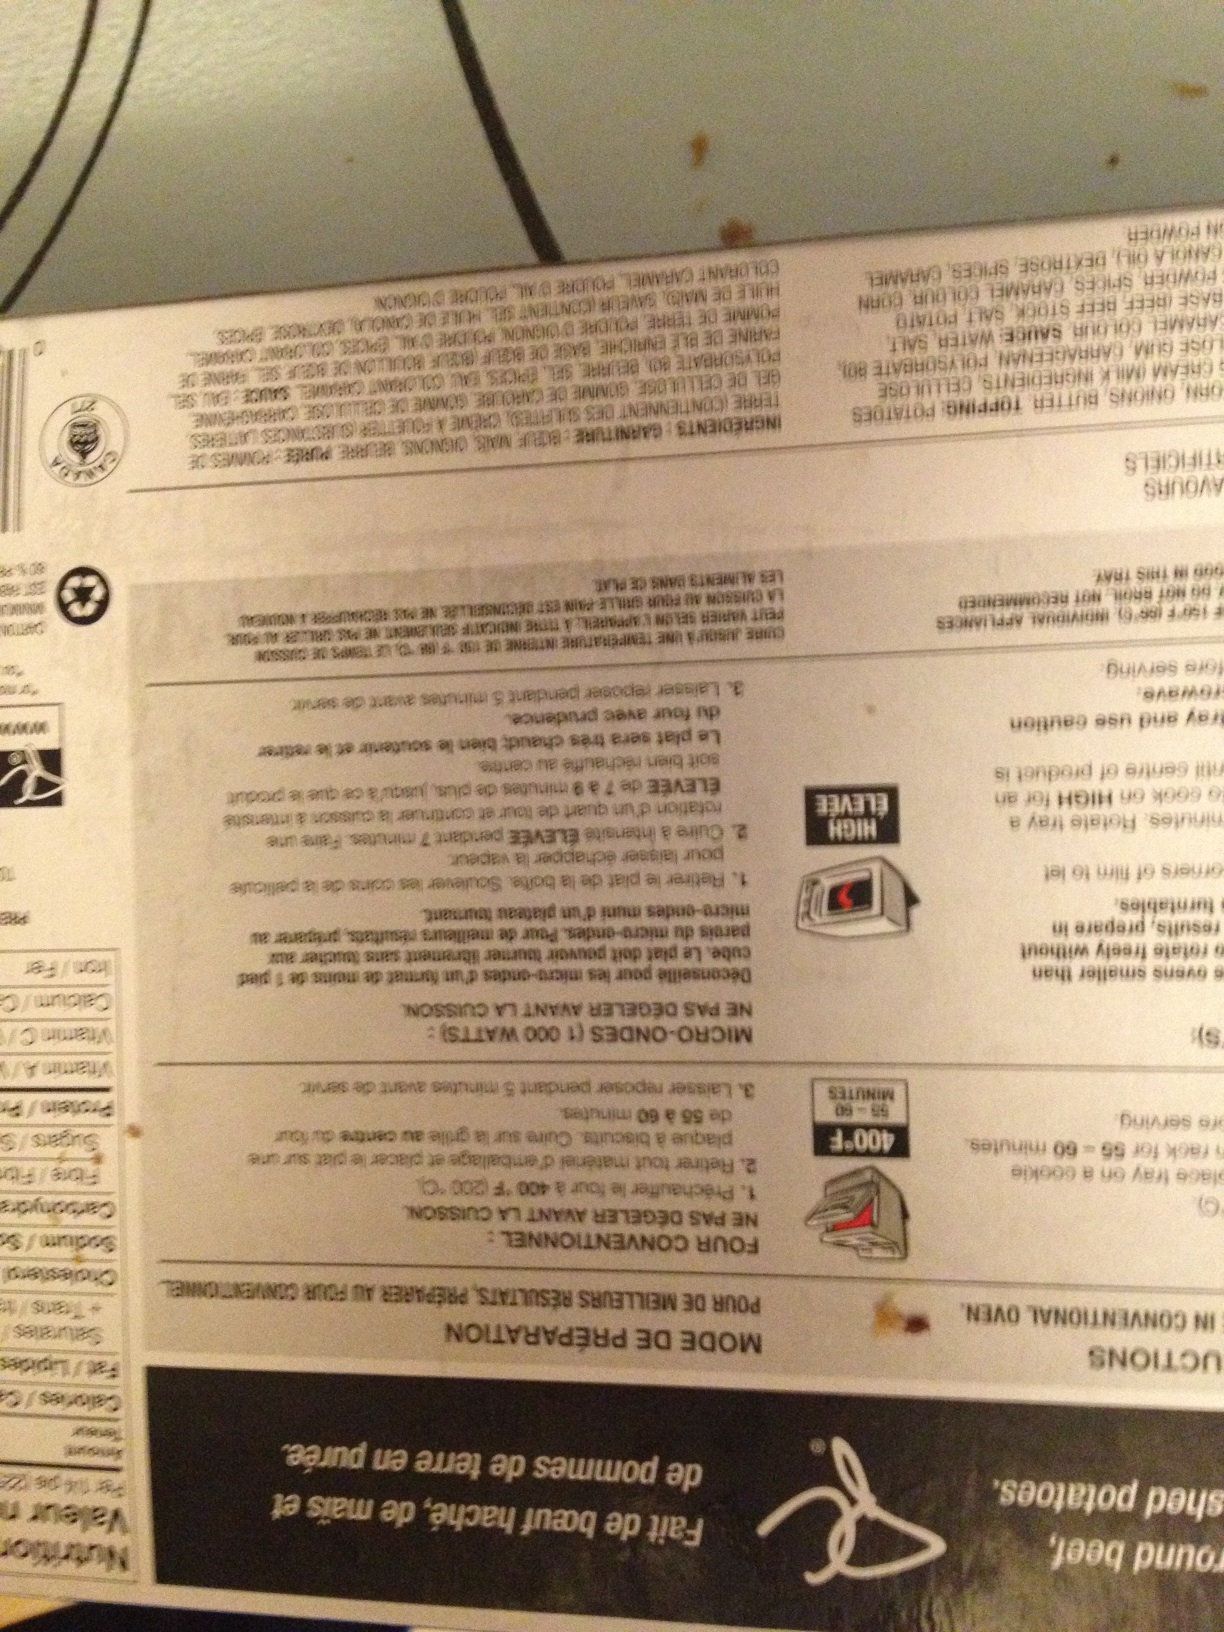Question: What are the cooking instructions for this?
Answer: unanswerable